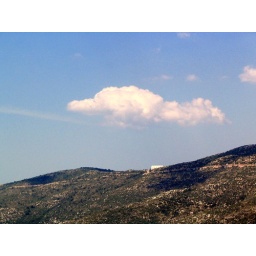
Under the big white tent under the big white cloud lies the Temple of Epikourian Apollo.